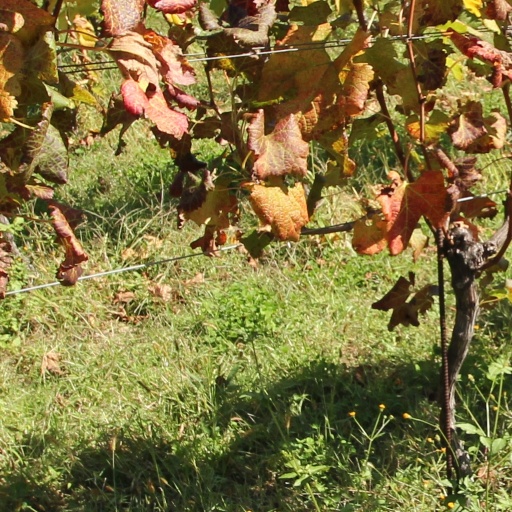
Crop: grape